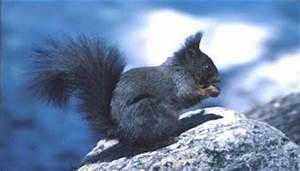
squirrel